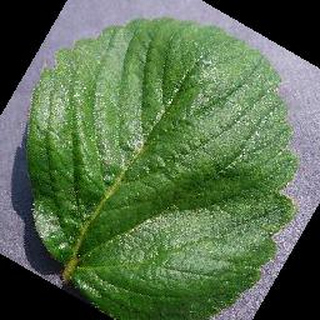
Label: healthy_strawberry